The Real Housewives of Orange County season 15

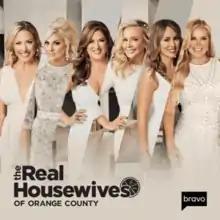
Cover used by the iTunes Store

The fifteenth season of the American reality television series "The Real Housewives of Orange County" premiered on October 14, 2020, on Bravo and concluded on January 27, 2021. It is primarily filmed in Orange County, California. Its executive producers are Adam Karpel, Alex Baskin, Douglas Ross, Gregory Stewart, Scott Dunlop, Stephanie Boyriven and Andy Cohen.